Sky position (RA, Dec in degrees): 158.233, 6.2
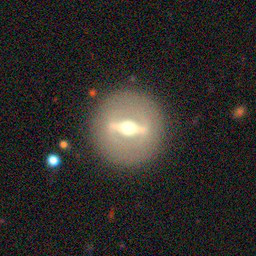
Galaxy morphology: Edge-on Galaxies with Bulge